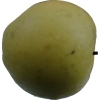
Label: Apple 13